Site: brandenburg
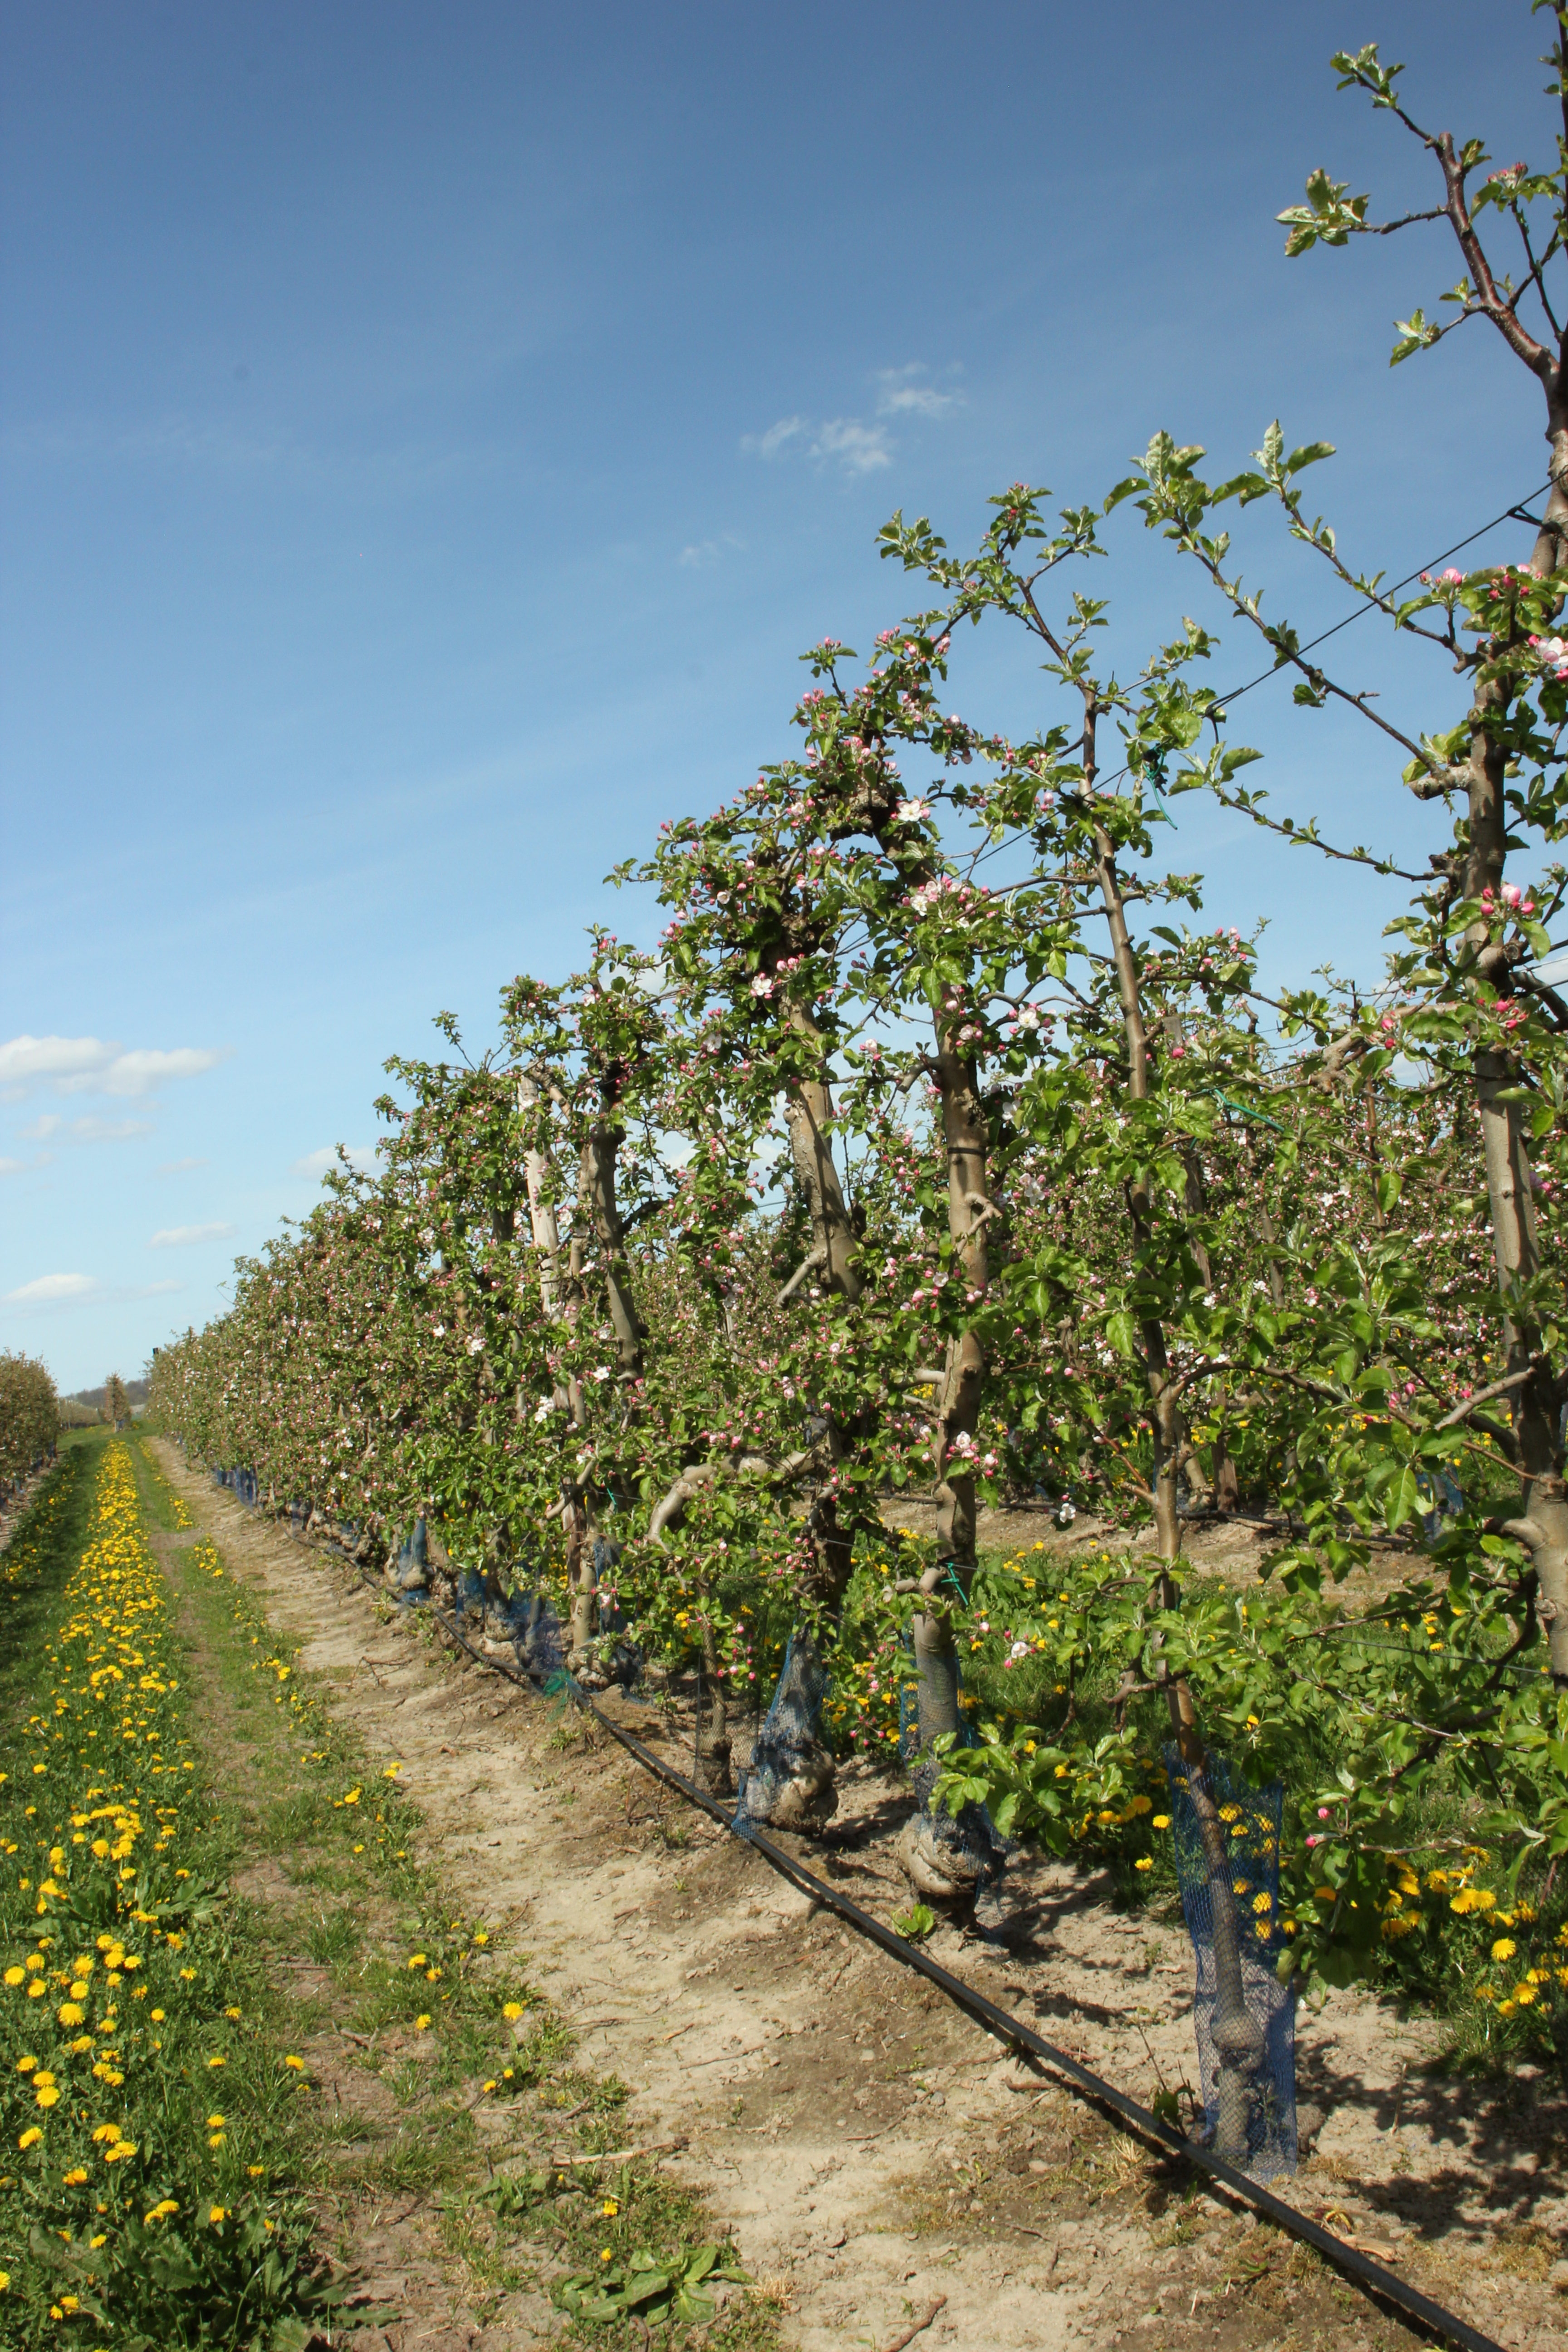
Growth stage (BBCH 57): Inflorescence emergence